American Marsh

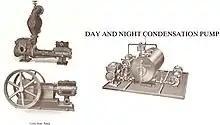
Two steam powered water pumps and an air compressor pre-1915

The "Marsh" portion of the company name came from Elon Marsh, an engineer at the company. In the 1930s they manufactured the TURBO pump. Today the largest pump they market is the 480 Vertical turbine pump. The company is considered a major pump manufacturer and key pump design developer. The company is owned by, but retains separate identity from, J-Line Pump. From 1975 to 1999, J-Line was located near Memphis International Airport, and in 2013 bought a new location for $1.4 million.